Dniester Canyon

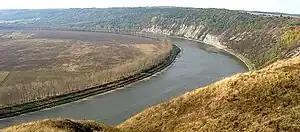
Dniester Canyon at the village of Pylypche, Chortkiv Raion, Ternopil Oblast of western Ukraine

Dniester Canyon is located in southwestern Ukraine along a segment of the Dniester, extending from the mouth of Zolota Lypa River, near the village of Nyzhniv, Ivano-Frankivsk Oblast, to the Dniester Hydroelectric Station near Novodnistrovsk, Chernivtsi Oblast. It covers parts of Ternopil, Ivano-Frankivsk, Chernivtsi, and Khmelnytskyi Oblasts. It is situated on the Podolian Upland and , northeast of the Carpathian Mountains.